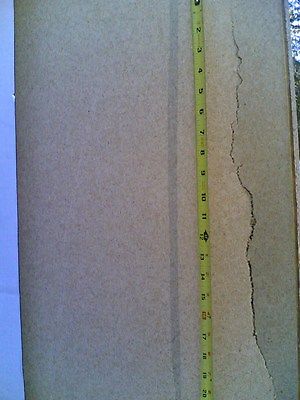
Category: cabinet